The Host (The X-Files)

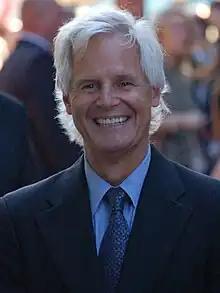
Chris Carter in a suit.

Chris Carter claimed to have been inspired to write the episode after his dog had worms, a situation he called "very disgusting". He also had been reading about the Chernobyl disaster and the extinction of species at the time, blending all three of these concepts when writing the episode. Carter described his mood while writing the episode: "I was in a funk when I wrote that episode. We were coming back from hiatus and I was trying to find something more interesting than just the Flukeman. I was irritated at the time and I brought my irritation to Mulder's attitude. Basically, he had become fed up with the FBI. They had given him what he felt was a low assignment, which was sending him into the city after a dead body. But lo and behold, he finds that this is a case that for all intents and purposes is an X-File. It's been given to him by a man he's never looked at as an ally, Skinner. So it's an interesting establishing of a relationship between them." Producer J. P. Finn described the episode as a departure from Carter's usual work as it did not deal with an alien subject matter.